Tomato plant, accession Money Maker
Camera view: bottom (45 deg); turntable rotation: 150 degrees
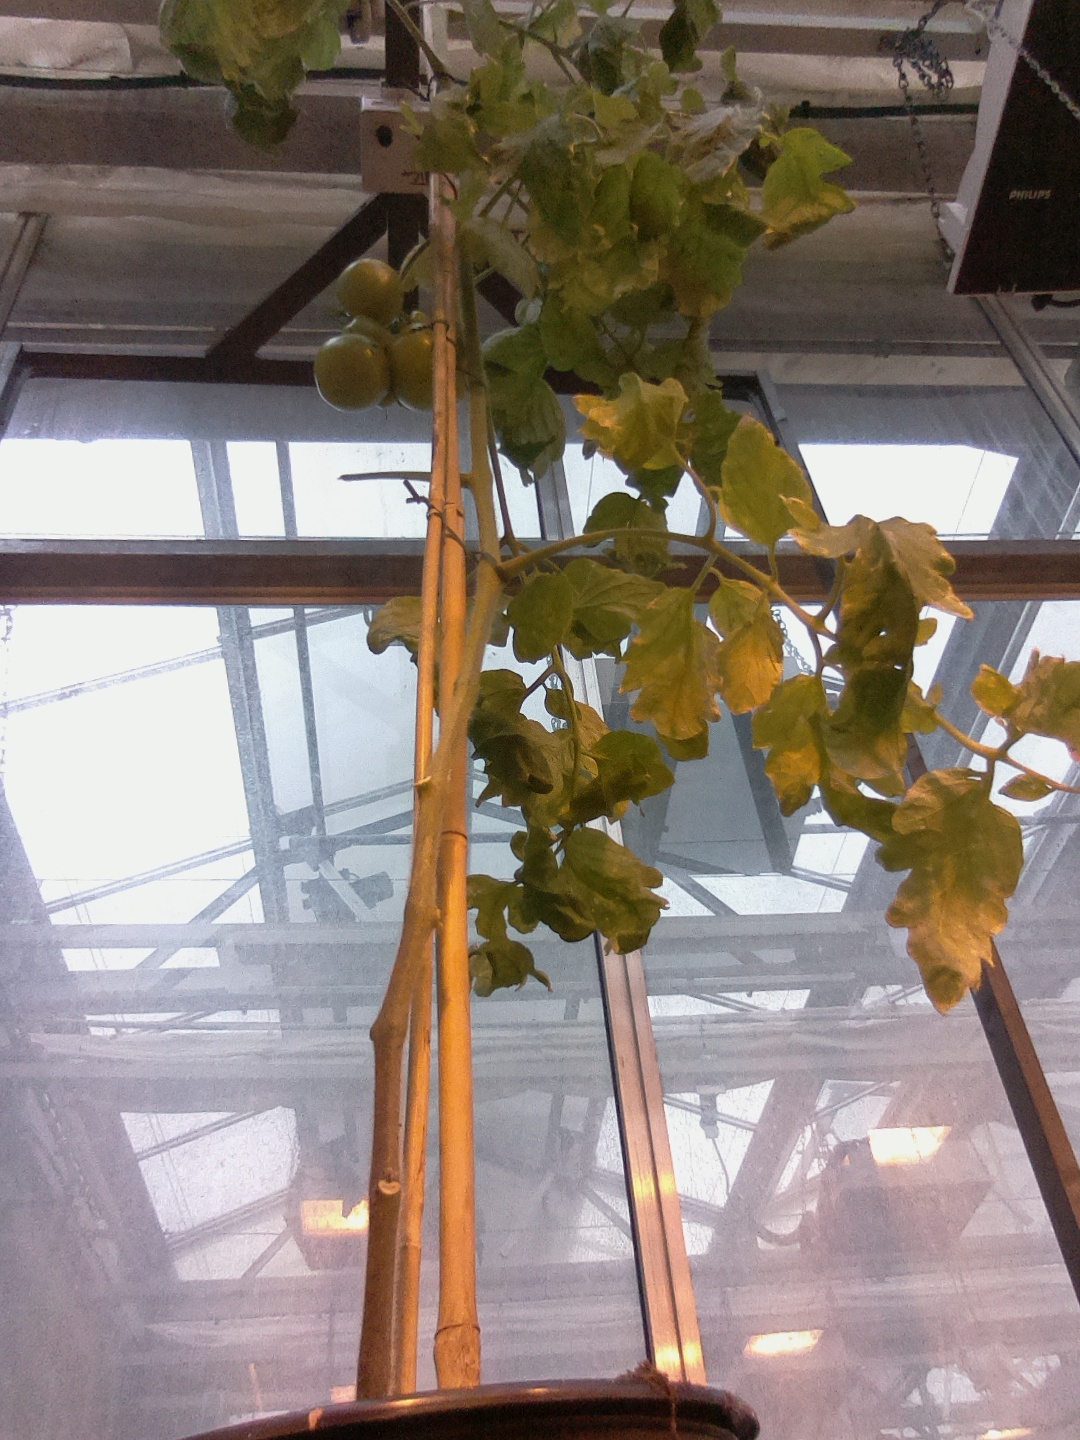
BBCH growth stage 79: 90% -100% of final fruit size